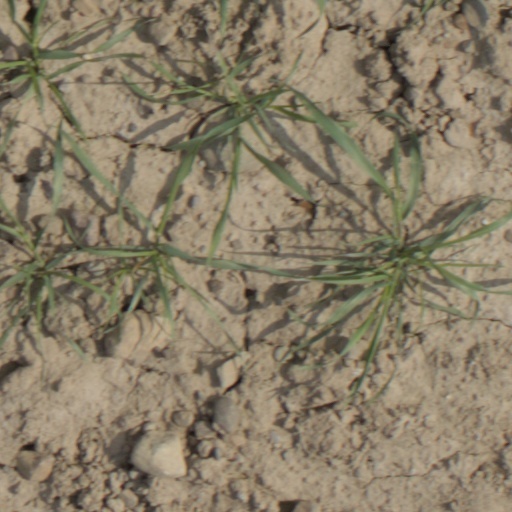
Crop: wheat